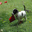
Label: dog